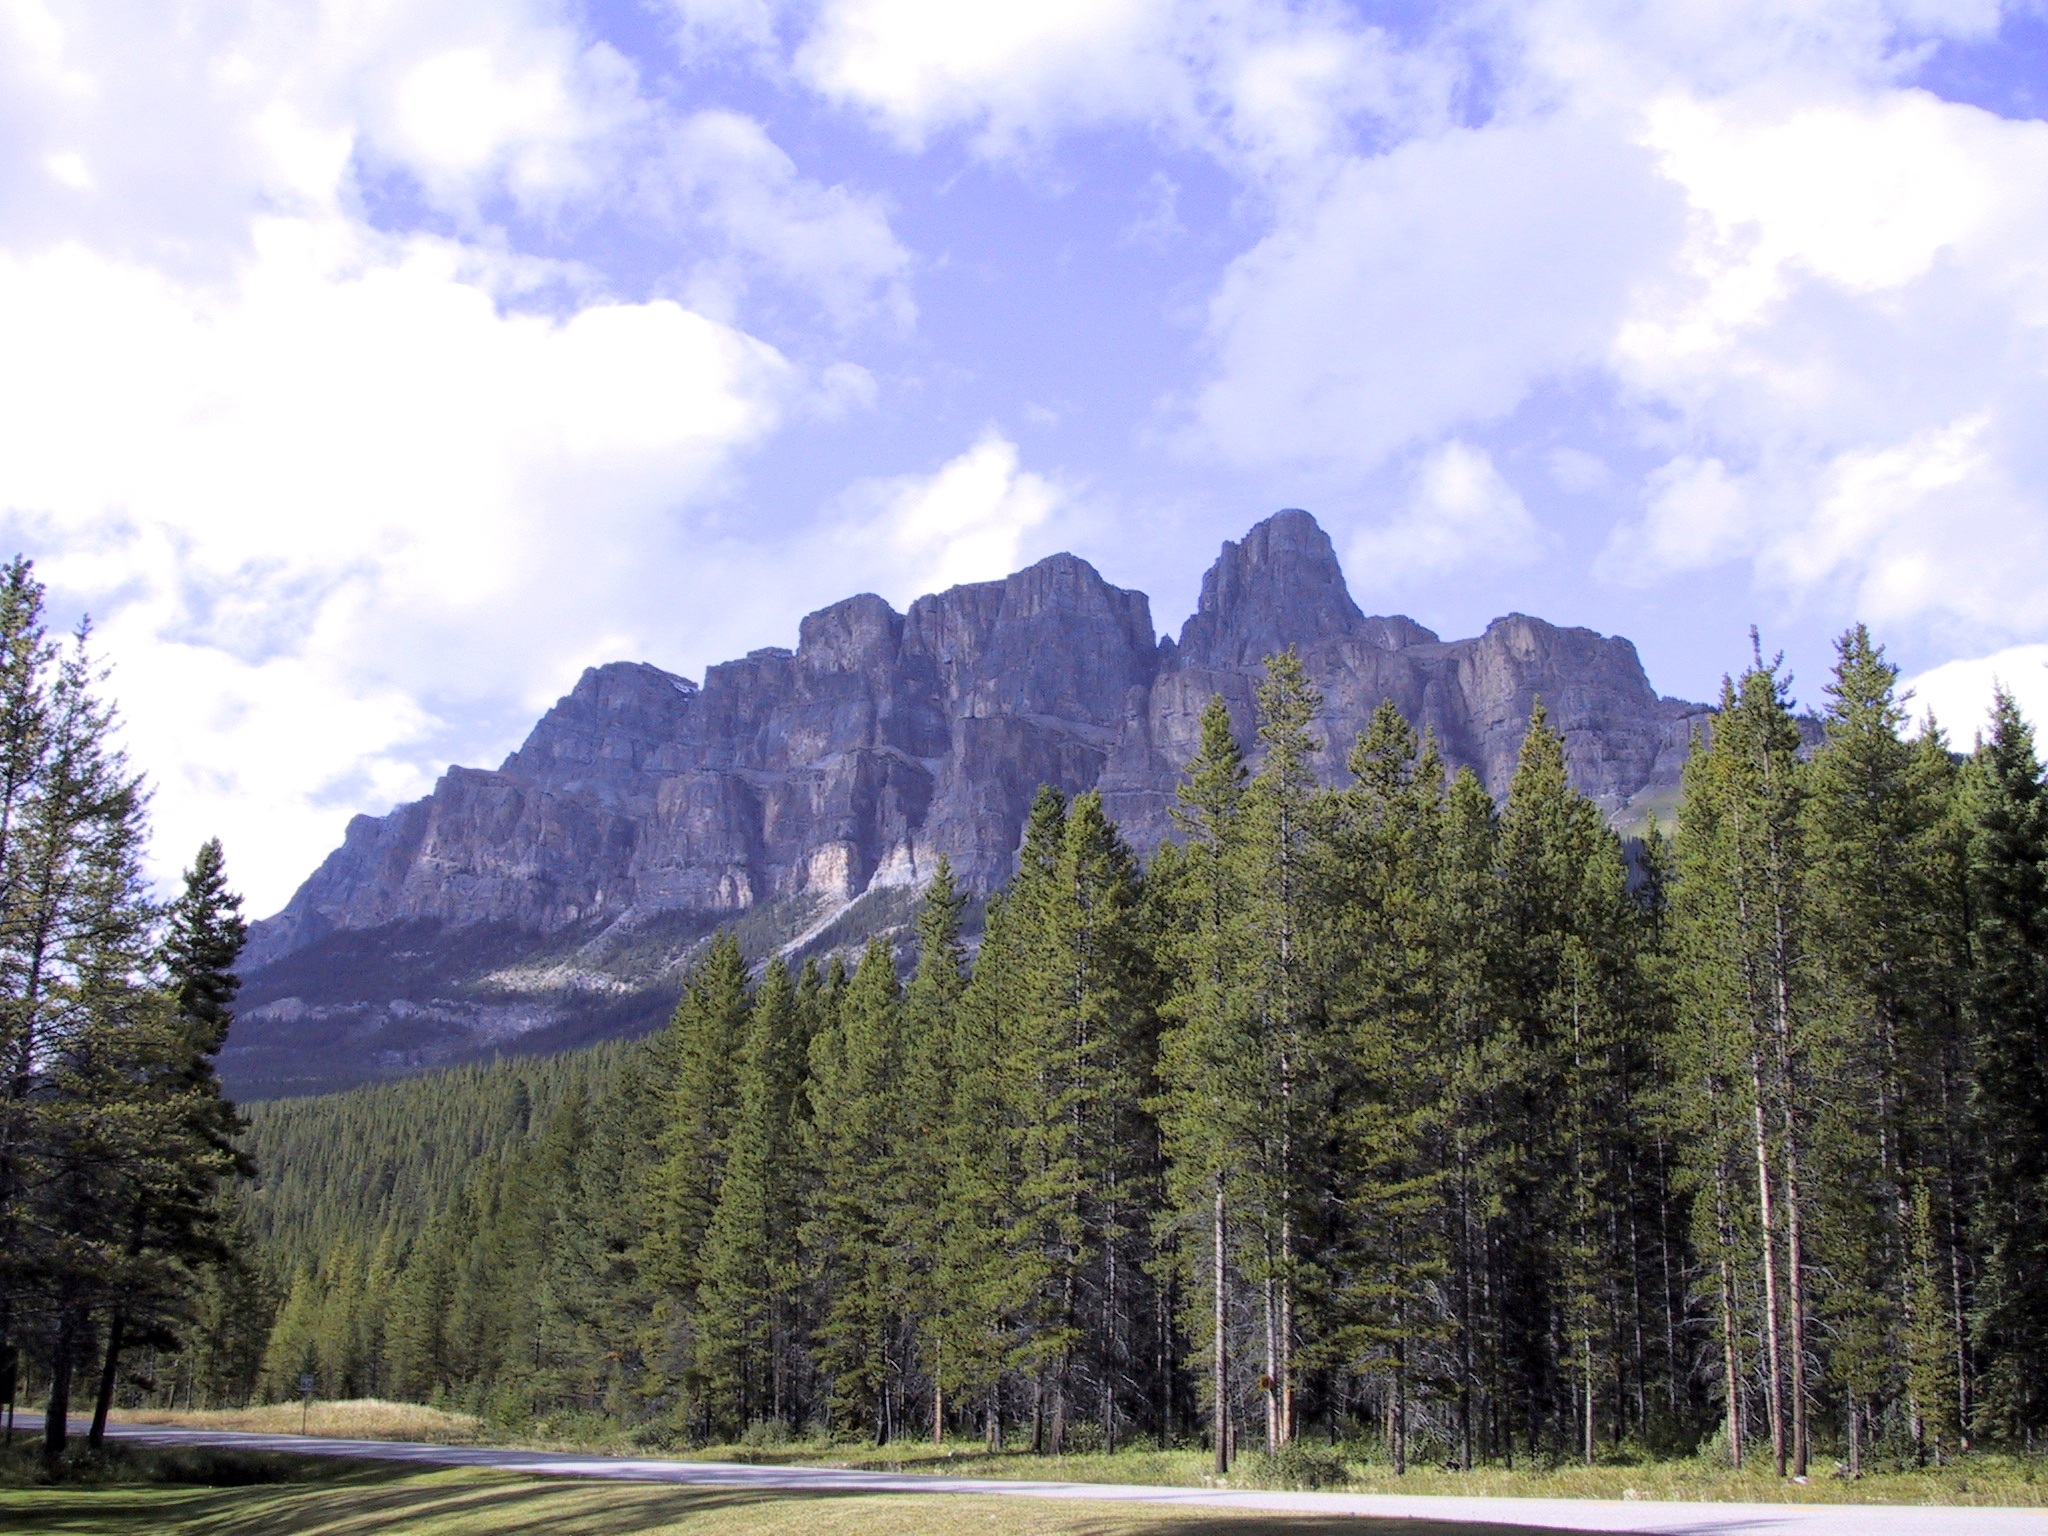
landscape, tree, nature, forest, outdoor, wilderness, mountain, meadow, lake, view, valley, mountain range, travel, scenic, natural, park, scenery, national park, ridge, alps, canada, rockies, plateau, banff, ecosystem, destination, landform, mountain pass, ice fields, geographical feature, mountainous landforms